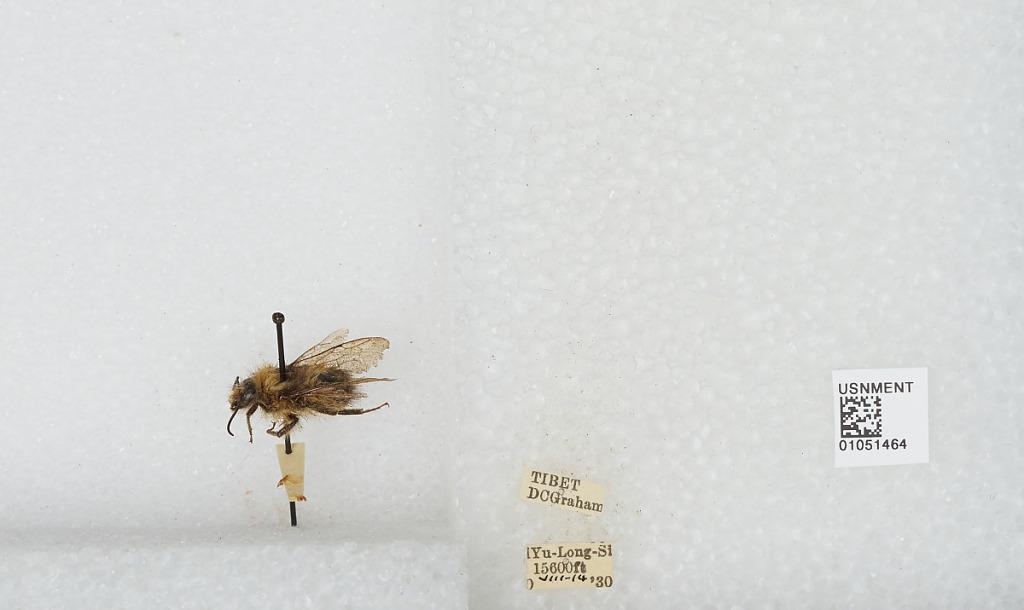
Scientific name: Bombus sp.
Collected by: D. Graham
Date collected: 1930-8-14
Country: China
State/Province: Tibet Autonomous Region
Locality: Yu-Long-Si